Sathyam Shivam Sundaram (1987 film)

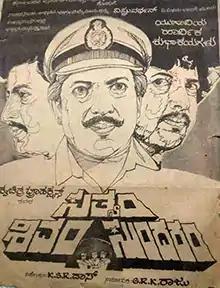
Poster

Sathyam Shivam Sundaram is a 1987 Indian Kannada-language film directed by K. S. R. Das and produced by G. R. K. Raju. The film stars Vishnuvardhan, Radhika, Sumithra and Vajramuni. The film has musical score by K. Chakravarthy. The movie is a remake of 1985 Telugu movie "Jwala". However, while the hero played dual role in the original, Vishnuvardhan played a triple role including the father's role.